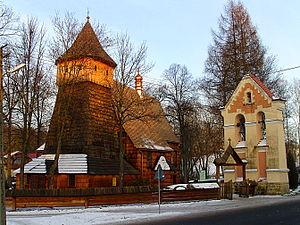
Les églises en bois du sud de la Petite-Pologne sont situées dans les villages de Dębno, Binarowa, Blizne, Haczów, Lipnica Dolna et Sękowa. Elles utilisent la technique des rondins de bois disposés horizontalement et que l'on retrouve depuis le Moyen Âge en Europe de l'Est et du Nord. Elles sont inscrites sur la liste du patrimoine mondial de l'UNESCO depuis 2003.